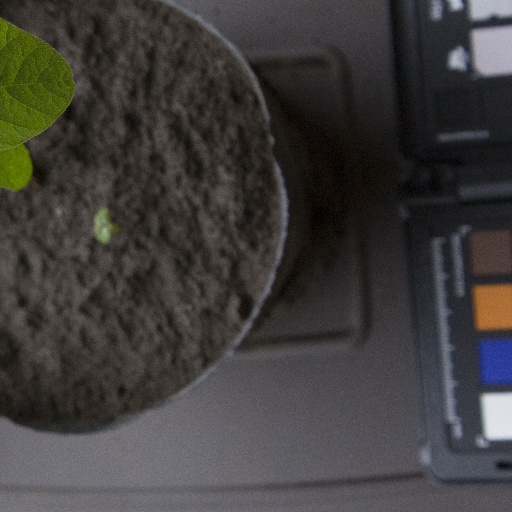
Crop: soybean